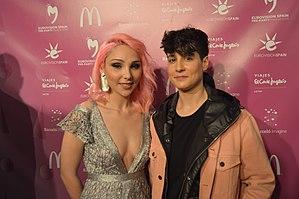
Isaura Santos, ou plus simplement Isaura, née le 15 juillet 1989, est une auteure-compositrice-interprète portugaise. Elle a composé la chanson O Jardim, qui sera interprétée par Cláudia Pascoal et représentera le Portugal au Concours Eurovision de la chanson 2018, dans leur pays natal, à Lisbonne.
Cláudia Rafaela Teixeira Pascoal, née le 12 octobre 1994 à São Pedro da Cova, est une chanteuse portugaise. Elle représentera le Portugal au Concours Eurovision de la chanson 2018, à domicile, dans la ville de Lisbonne avec la chanson O Jardim.